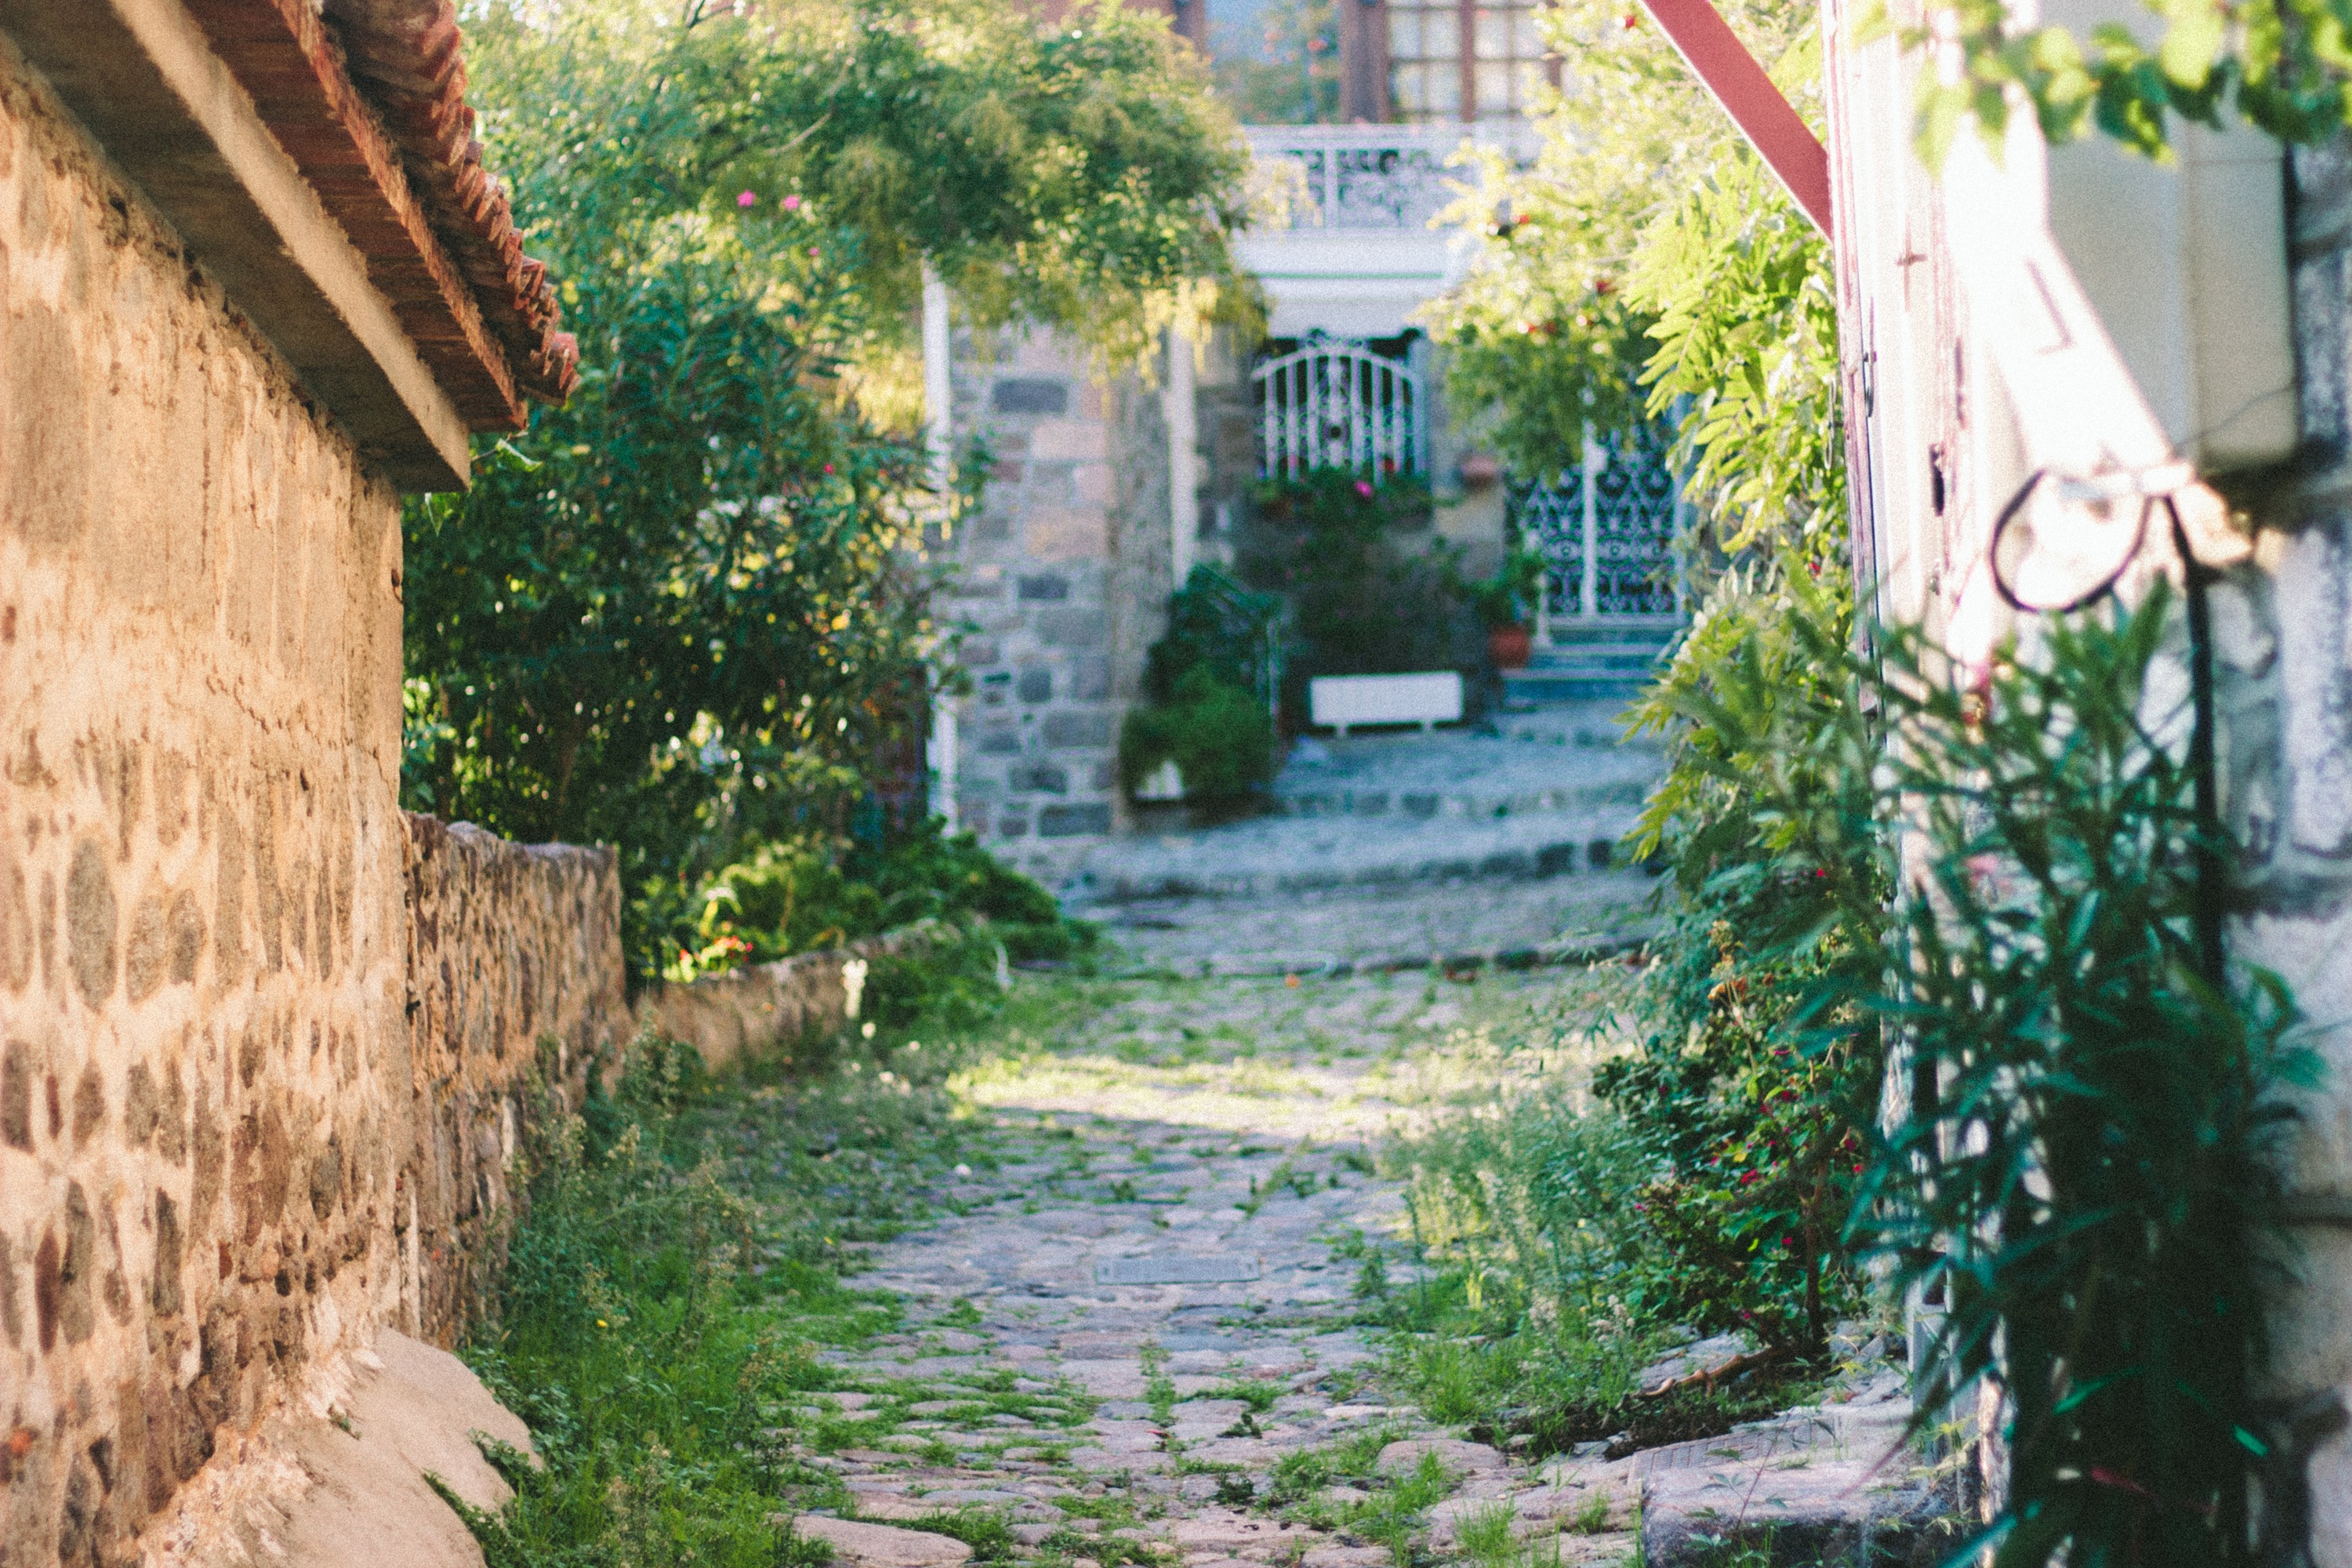
flower, alley, home, wall, walkway, village, cottage, backyard, property, garden, waterway, courtyard, shrub, estate, yard